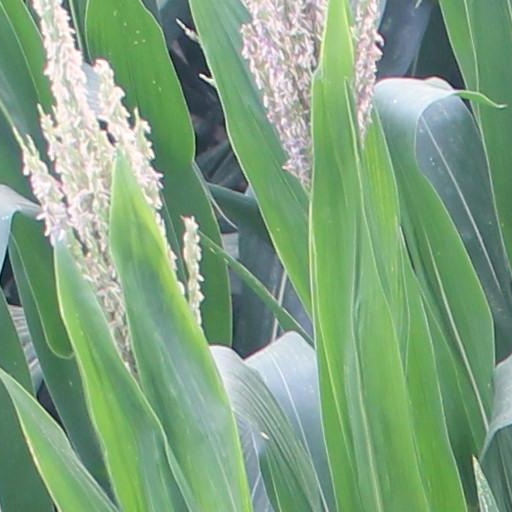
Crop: maize; corn